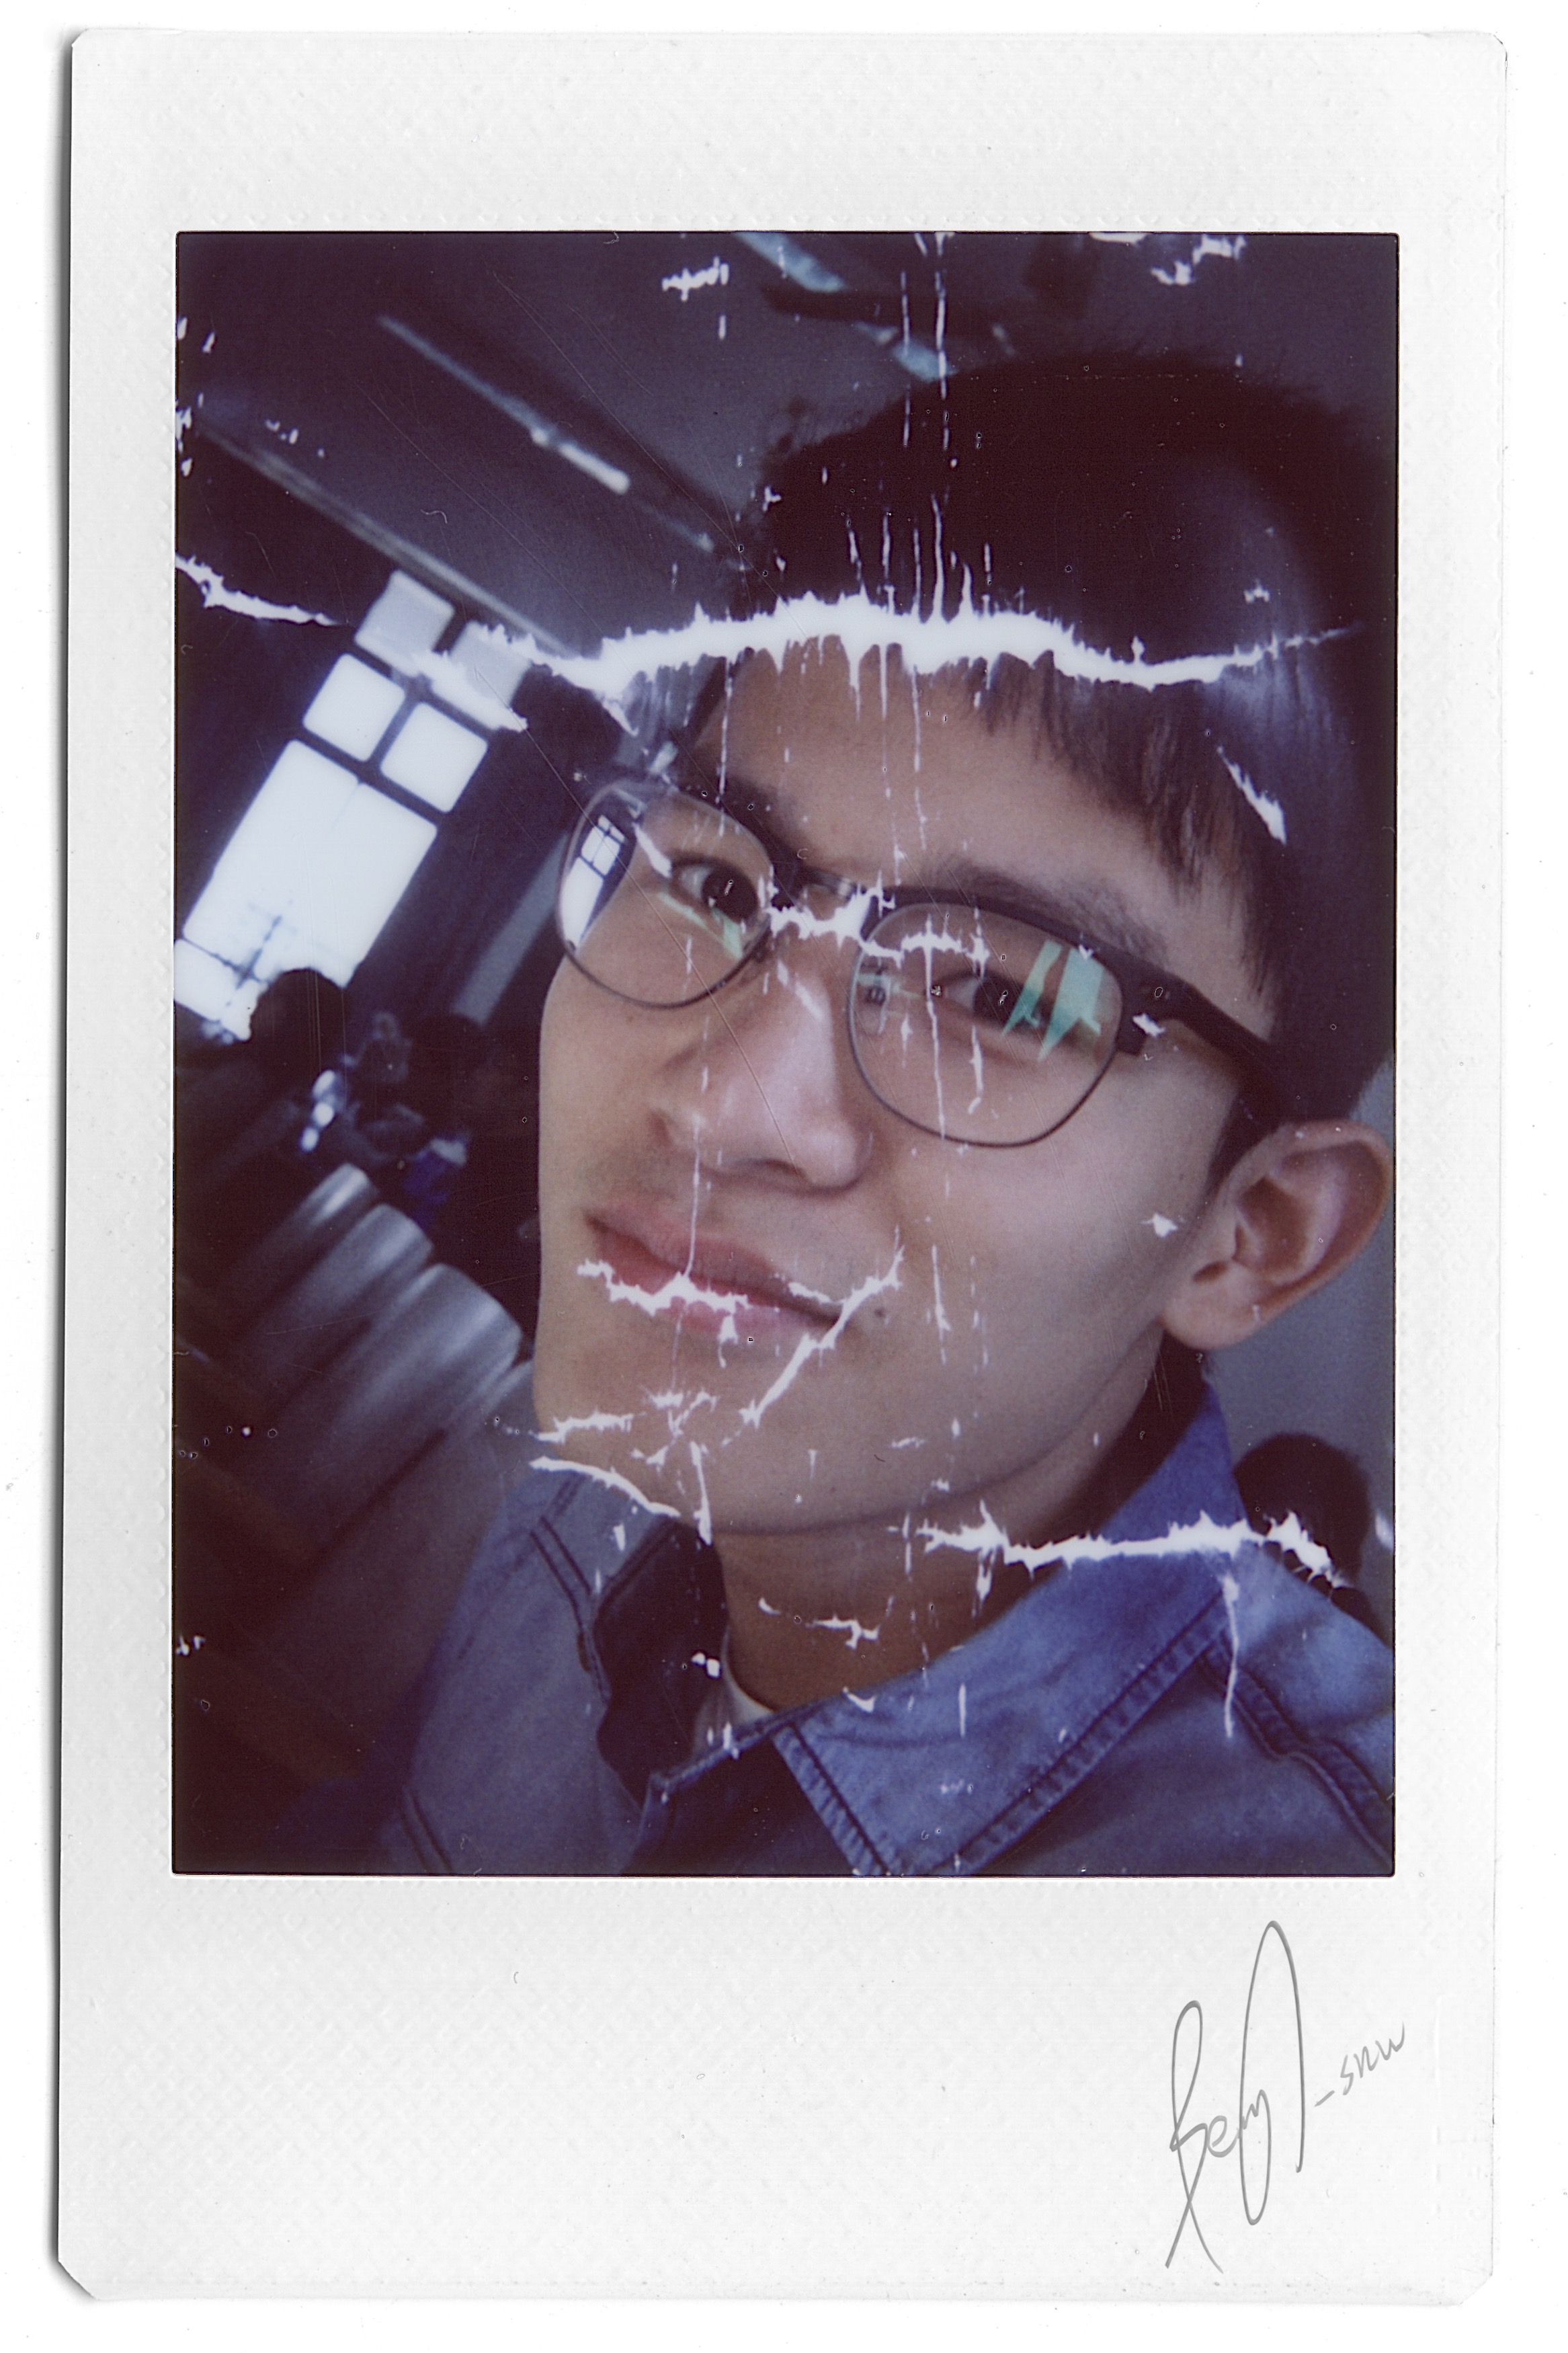
boy, film, fujifilm, student, crack, face, exposure, sketch, drawing, illustration, glasses, double, university, mini, canton, picture frame, instax, instant, 90, vision care